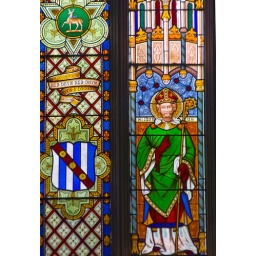
St Donat in the AC church window